Revenue stamps of Hawaii

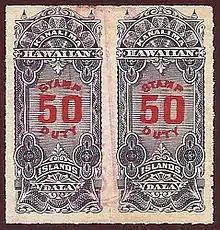
The $50 value issued in March 1879

Revenue stamps of Hawaii were first issued in late 1876 by the Kingdom of Hawaii to pay taxes according to the Stamp Duty Act of 1876, although embossed revenue stamps had been introduced decades earlier in around 1845. The stamps issued in 1876–79 were used for over three decades, remaining in use during the Provisional Government, the Republic and after Hawaii became a U.S. Territory. Some changes were made along the years: from rouletted to perforated, and some new values, colours, designs and overprints were added. Some postage stamps were briefly valid for fiscal use in 1886–88 to pay for a tax on opium imports, and a stamp in a new design was issued for customs duties in 1897. A liquor stamp was issued in 1905.